Shea Properties

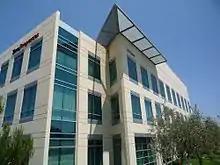
Shea Properties Headquarters

Shea Properties parent company, the J.F. Shea Co, was founded in 1881 in Portland, Oregon by John Francis Shea. The J. F. Shea Company's activities include new-home construction, commercial construction, civil engineering, commercial and multi-family property development and management, construction materials and venture capital.